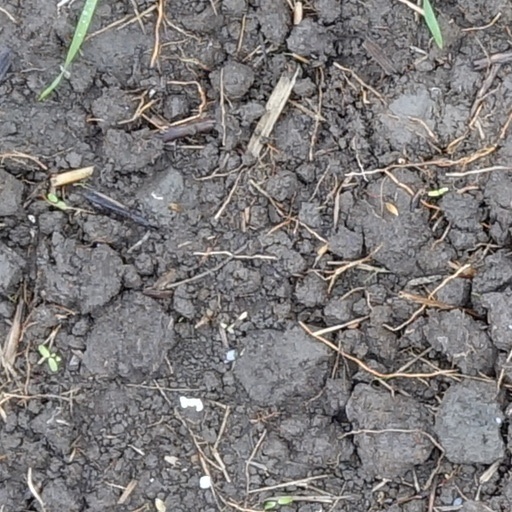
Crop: wheat